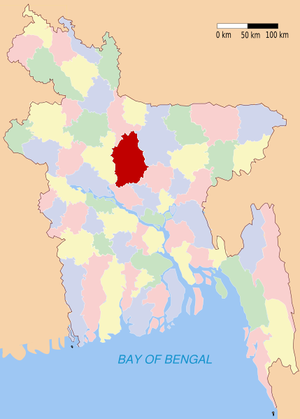
Tangail est un district du Bangladesh. Il est situé dans la division de Dhaka. La ville principale est Tangail.